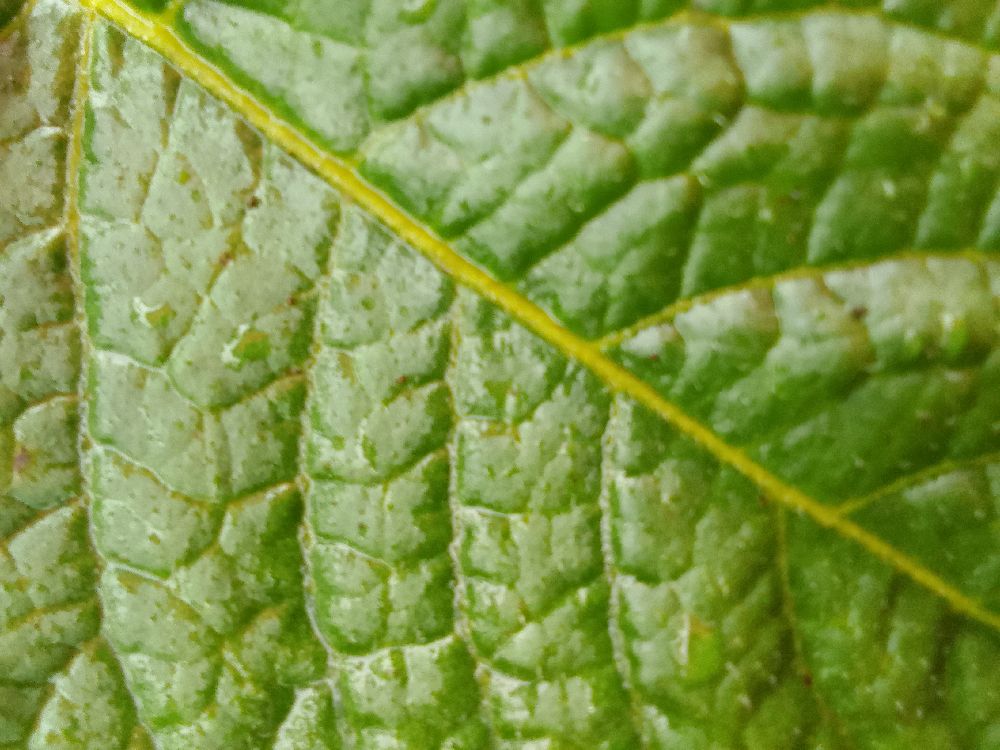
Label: Healthy